Describe the emotion expressed in this image:  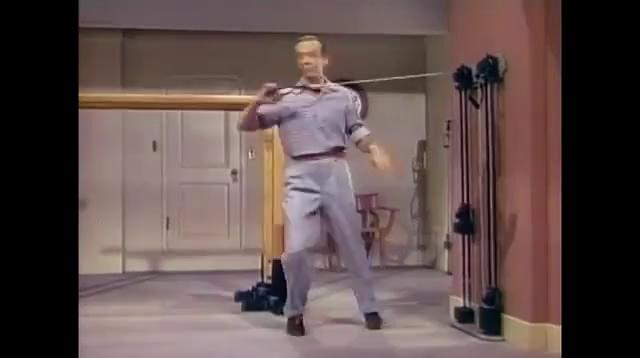
This person displays Fear, valence and arousal with low intensity.